Drew Waters

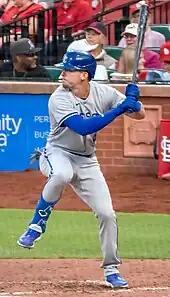
Waters batting for the Royals in 2023

Waters did not play a minor league game in 2020 due to the cancellation of the minor league season because of the COVID-19 pandemic. He was added to Atlanta's 60-man player pool and trained with other players in the pool in Gwinnett during the summer. For the 2021 season, he was assigned to Gwinnett, now members of the Triple-A East. In June, Waters was selected to play in the All-Star Futures Game at Coors Field. Over 103 games played for Gwinnett, Waters slashed .240/.329/.381 with 11 home runs, 37 RBI, and 28 stolen bases. On November 18, 2021, the Braves added Waters to the 40-man roster.